Laurent Louis

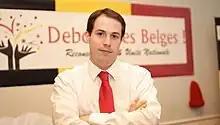
Photo of Laurent Louis in the Belgian Parliament

Laurent Louis (born 29 February 1980) is a French-speaking Belgian politician, former member of the Belgian Chamber of Representatives, and a Holocaust denier. He is known for antisemitic speeches and actions, Holocaust denial, and for spreading rumors about other public figures.